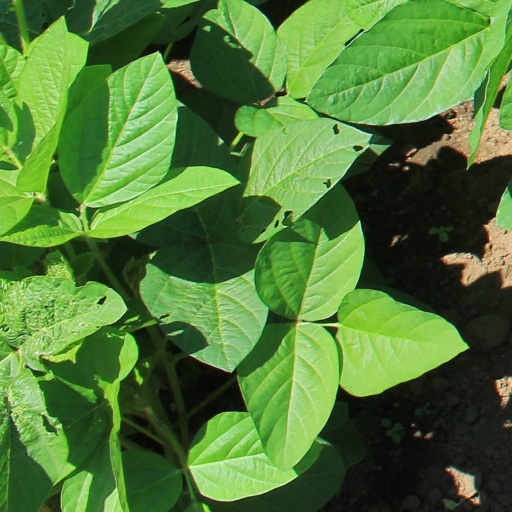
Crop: soybean